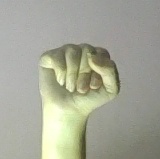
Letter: saad